Gys Hofmeyr

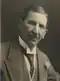
Hofmeyr 1910

Gysbert Reitz Hofmeyr, CMG (12 February 1871 – 12 March 1942) was a South African civil servant and the first Administrator of South West Africa (now Namibia) under the League of Nations Mandate. As secretary for the Transvaal delegation to the National Convention in 1908–1909, Hofmeyr had a ring-side seat on the unification of the Cape, Natal, Transvaal and Orange River colonies. The new Union of South Africa became a self-governing dominion of the British Empire in 1910. Hofmeyr continued close to power as clerk of the new Union government's House of Assembly from 1910 to 1920. He published numerous political writings calling for greater unity between the English and Dutch inhabitants of South Africa.